Santa María la Real, Olite

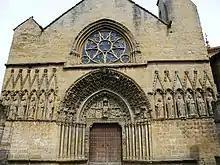
Facade of Church of Santa María la Real

Santa María la Real is a Gothic-style Roman Catholic church, located on Plaza Plaza Teobaldos 1 in Olite, region of Navarre, Spain.